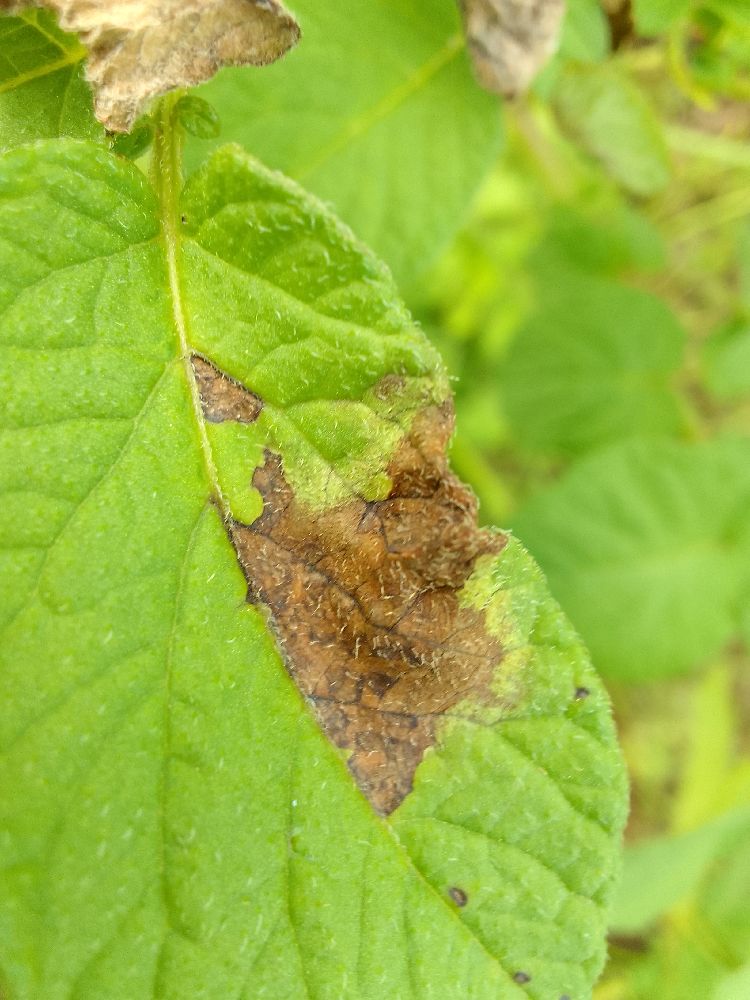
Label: Late blight